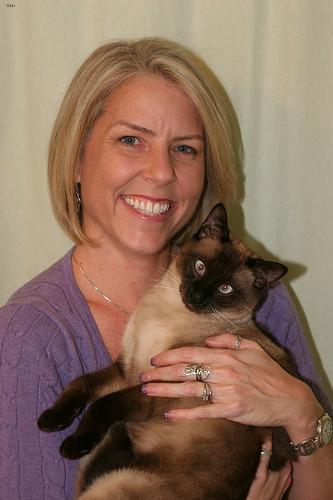
Siamese